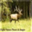
Label: deer